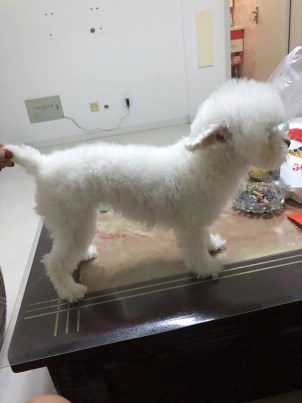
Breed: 7449-n000128-teddy